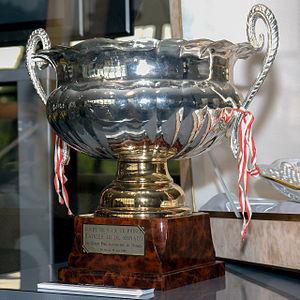
Résultats du Grand Prix de Monaco 1996, couru sur le circuit de Monaco le 19 mai 1996.